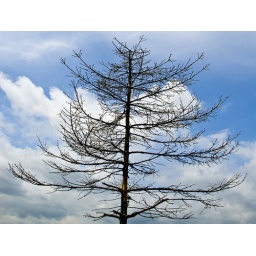
Beautiful blue sky on our &amp;quot;TRIP&amp;quot; around the neighbourhood.